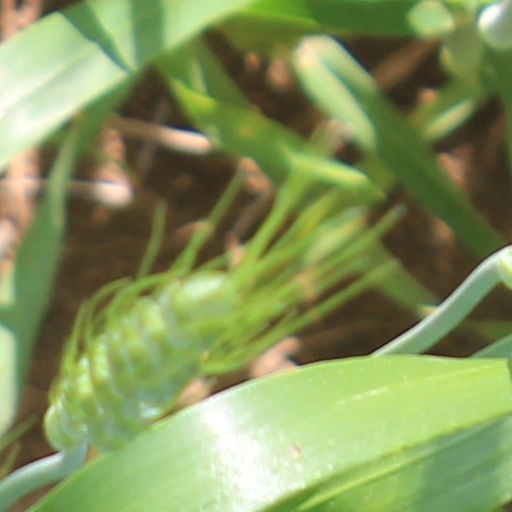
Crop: wheat